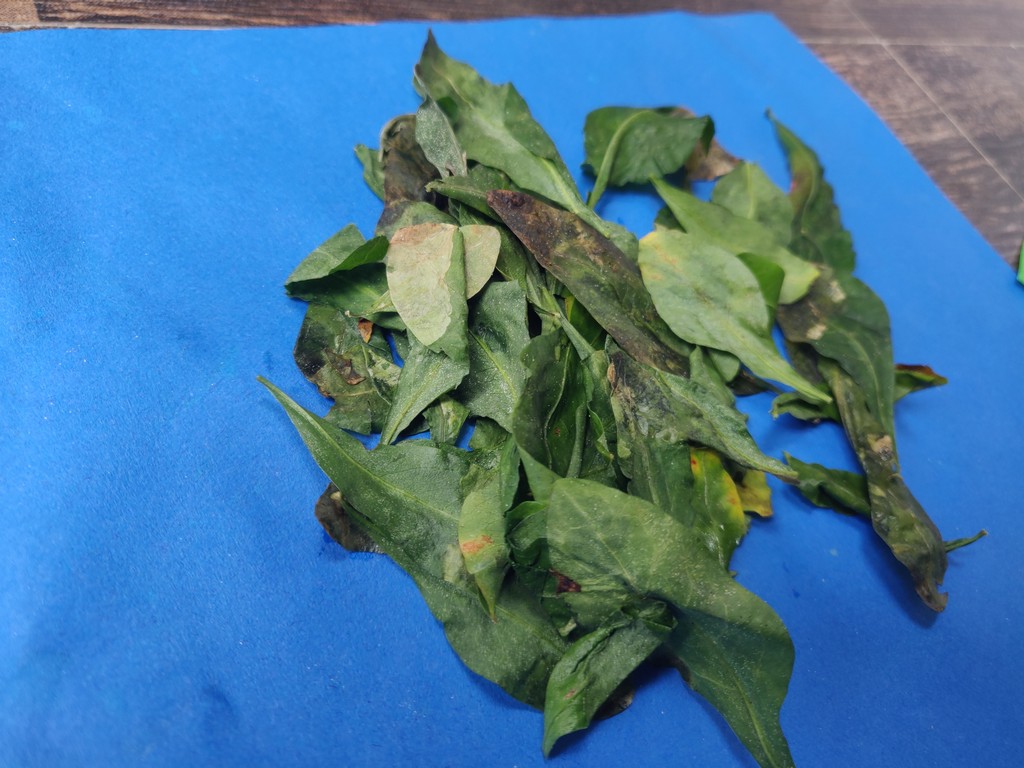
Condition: Unhealthy
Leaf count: multiple
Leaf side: unknown